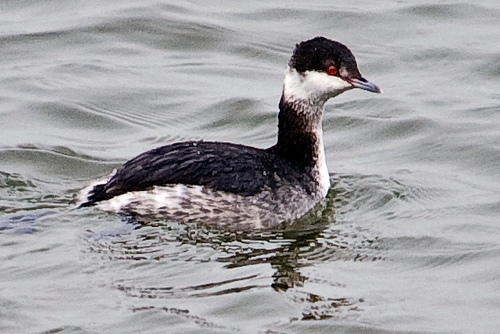
a gray and white speckled water fowl with long neck, red eye and black wings.
this is a black and white bird with a black crown with a orange eyering
this is a bird with a white belly, black back and a long neck.
a bird with red eyes and a short gray beak with a black crown and back.
a large bird with a black back, and red eyes.
this bird has wings that are black with red eyes
this particular bird has gray and black sides and a black back
this is a small water bird with a white patched with grey belly and a black back that has a long straight beak and red eyes.
this bird has a black crown, black primaries, and a white throat.
this bird is black with white and has a long, pointy beak.
Species: Horned Grebe